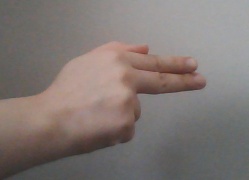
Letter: ghain